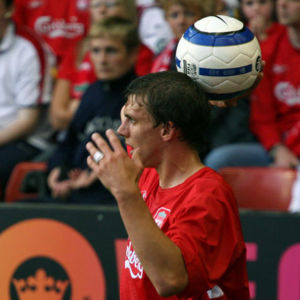
Stephen Warnock
Stephen David Warnock er en engelsk fodboldspiller, der spiller som venstre back hos [Bradford City A.F.C.|Bradford City]], udlejet fra Burton Albion. Han har tidligere optrådt for blandt andet Aston Villa, Liverpool, Coventry og Blackburn